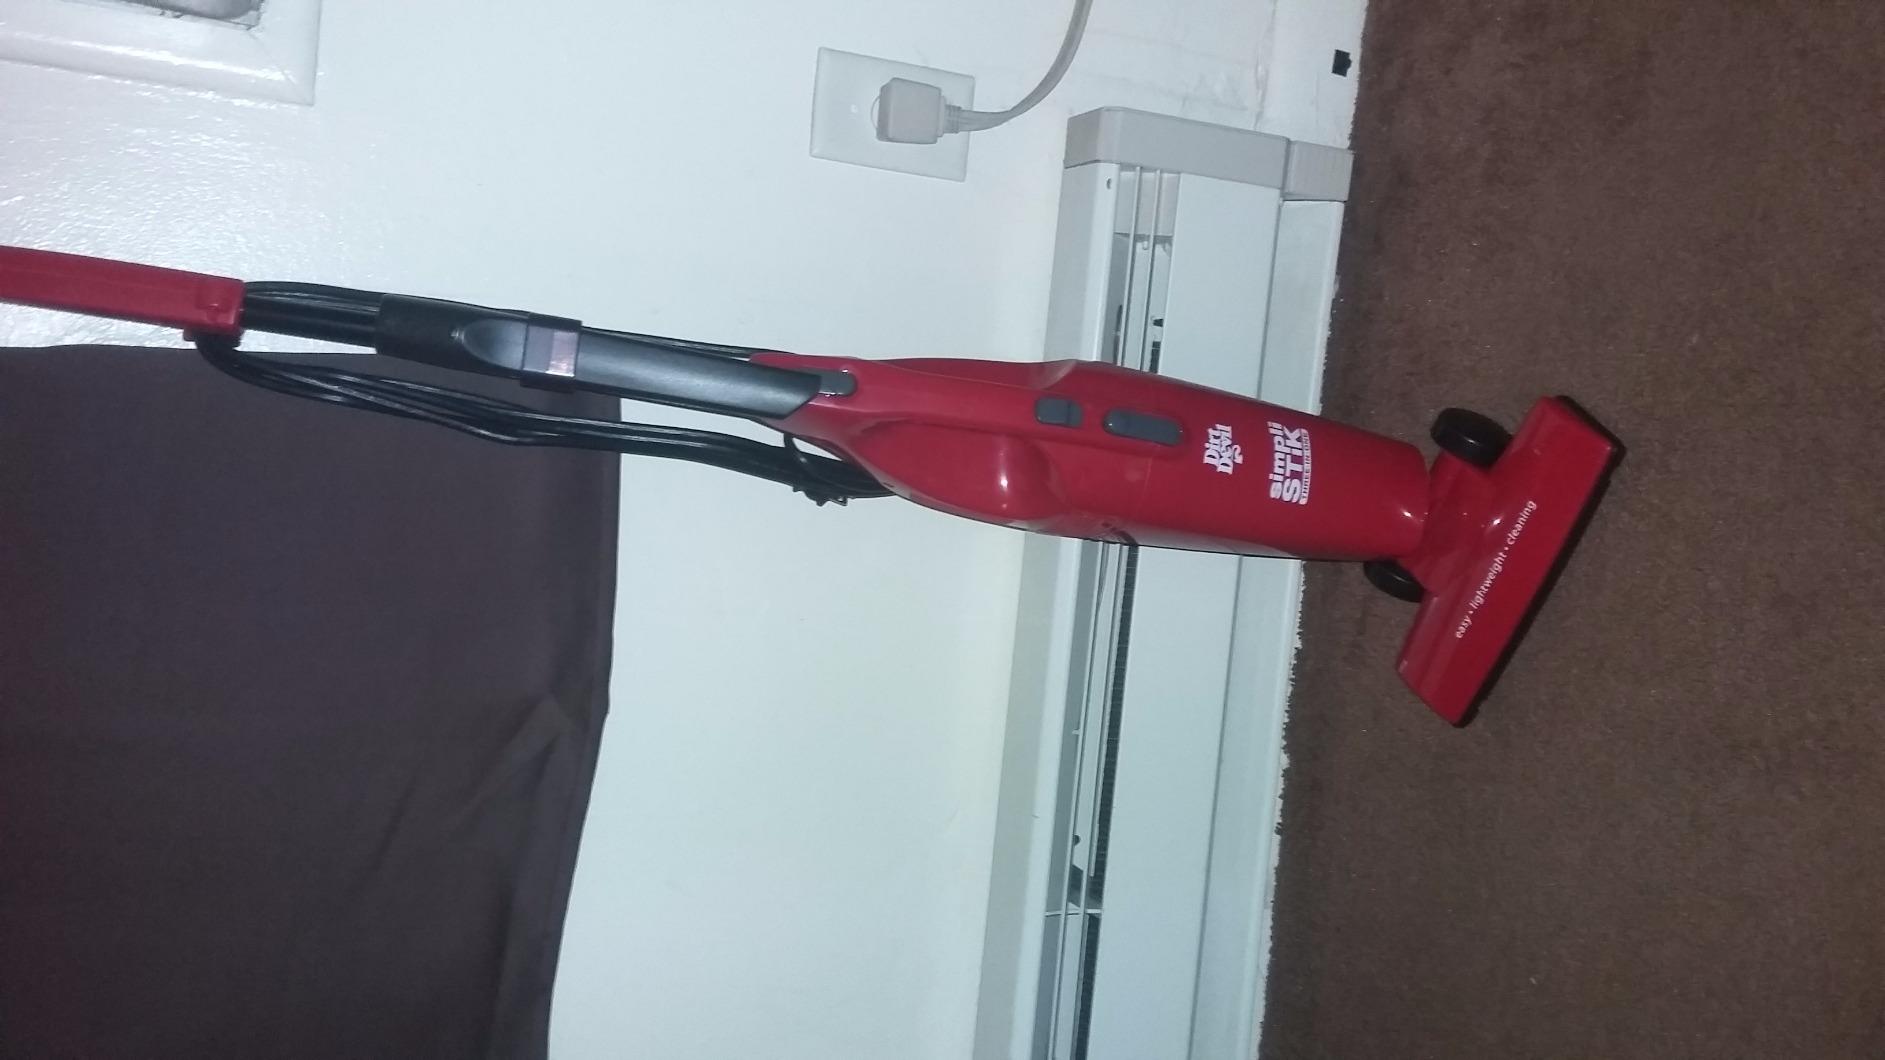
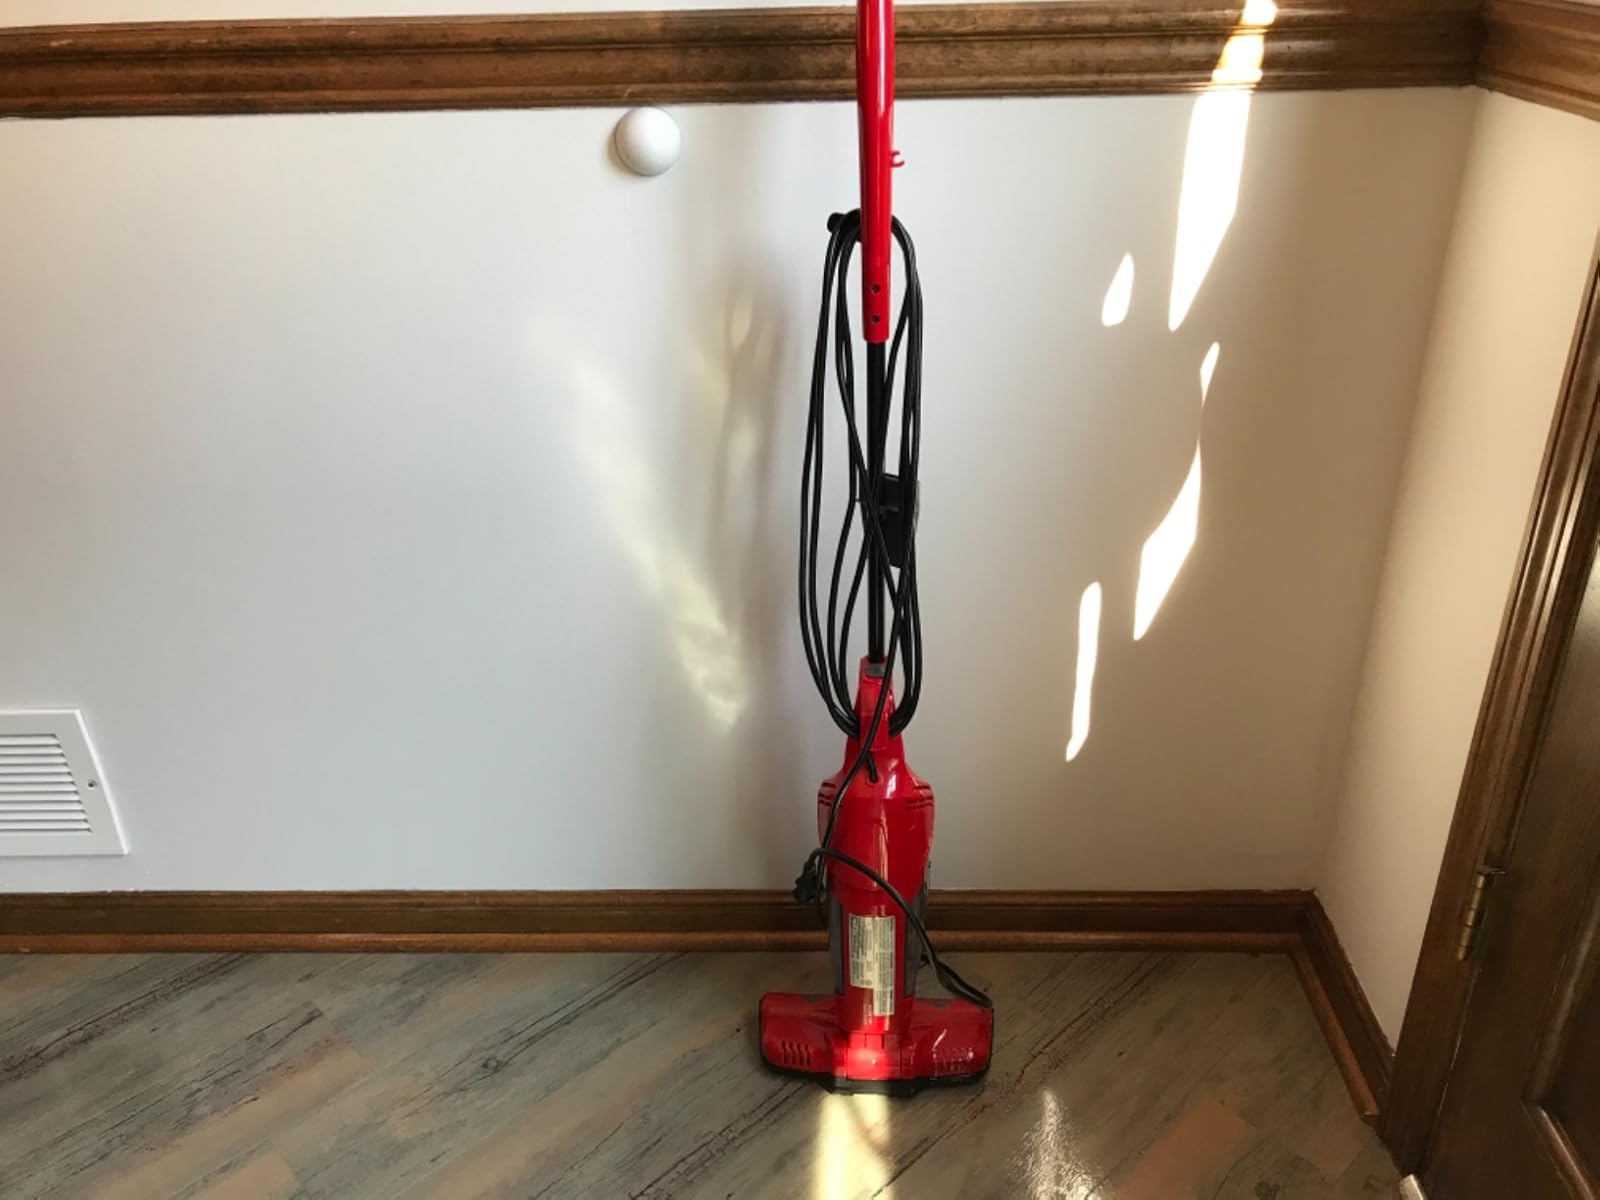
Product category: items_vacuum
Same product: no